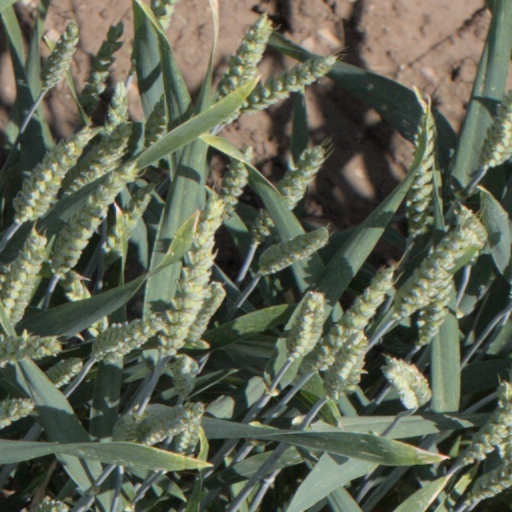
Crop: wheat